Namma Veetu Kalyanam

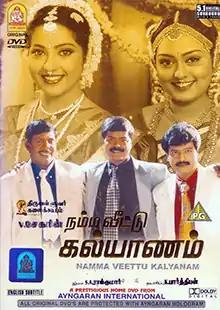
DVD cover

Namma Veetu Kalyanam is a 2002 Indian Tamil-language comedy drama film written and directed by V. Sekhar. The film stars Murali in the main lead role alongside Vadivelu and Vivek. Meena, Vindhya, Rajeev, Livingston and Manorama play supporting roles. The film was released on 20 September 2002 to positive reviews from critics and commercial success.